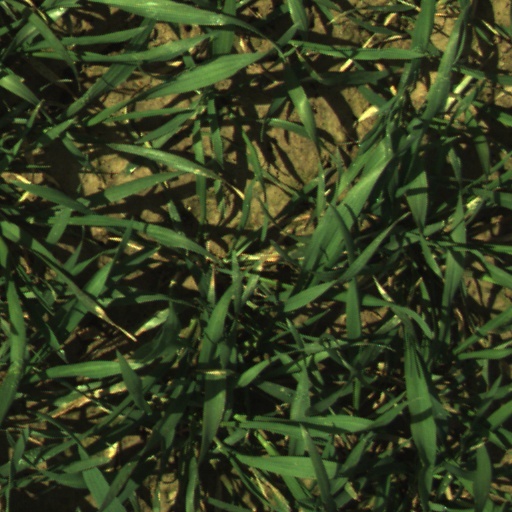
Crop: wheat